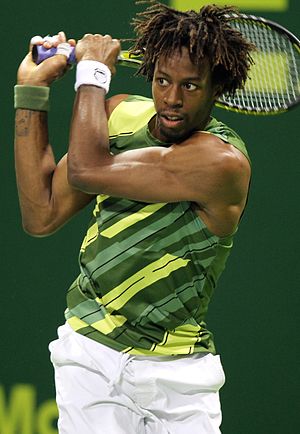
Gaël Monfils
Gaël Monfils er en fransk tennisspiller, der blev professionel i 2004. Han har igennem sin karriere vundet to singletitler, og hans højeste placering på ATP's verdensrangliste er en 9. plads, som han opnåede i marts 2009.